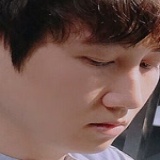
ca sĩ Mr. Siro